Baby Faced Beauty

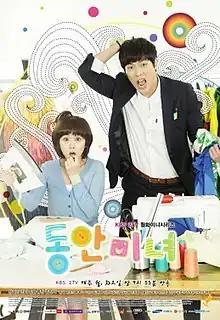
Promotional poster

Baby Faced Beauty is a 2011 South Korean television series starring Jang Na-ra, Choi Daniel, Ryu Jin, and Kim Min-seo. It aired on KBS2 from May 2 to July 5, 2011 on Mondays and Tuesdays at 21:55 for 20 episodes. The drama is about an aspiring 34-year-old fashion designer who fakes her age to get a job in a fashion company.